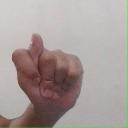
अक्षर: ट